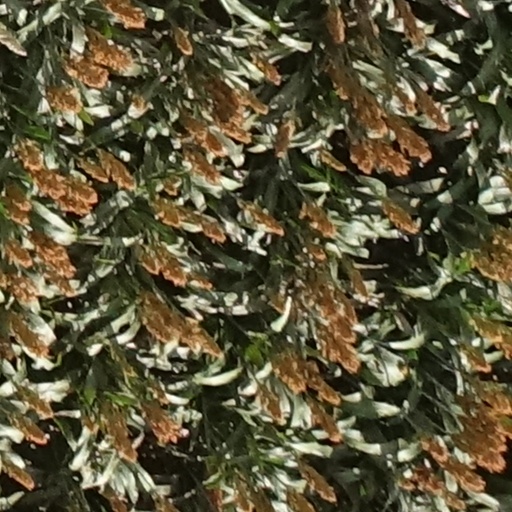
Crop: sorghum